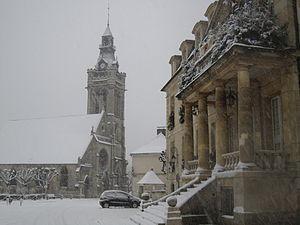
Mairie et église de Viarmes
Viarmes est une commune française située dans le département du Val-d'Oise, en région Île-de-France.